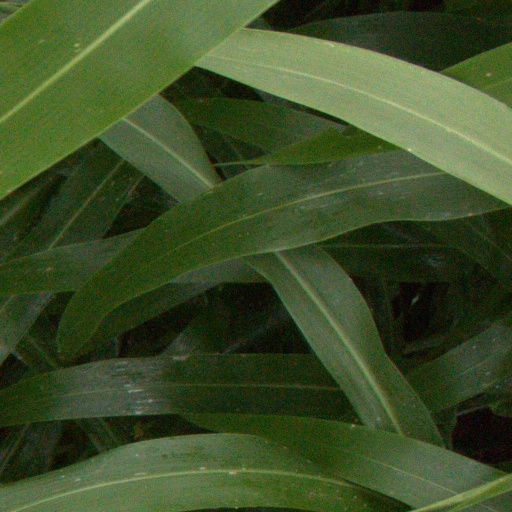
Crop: sorghum